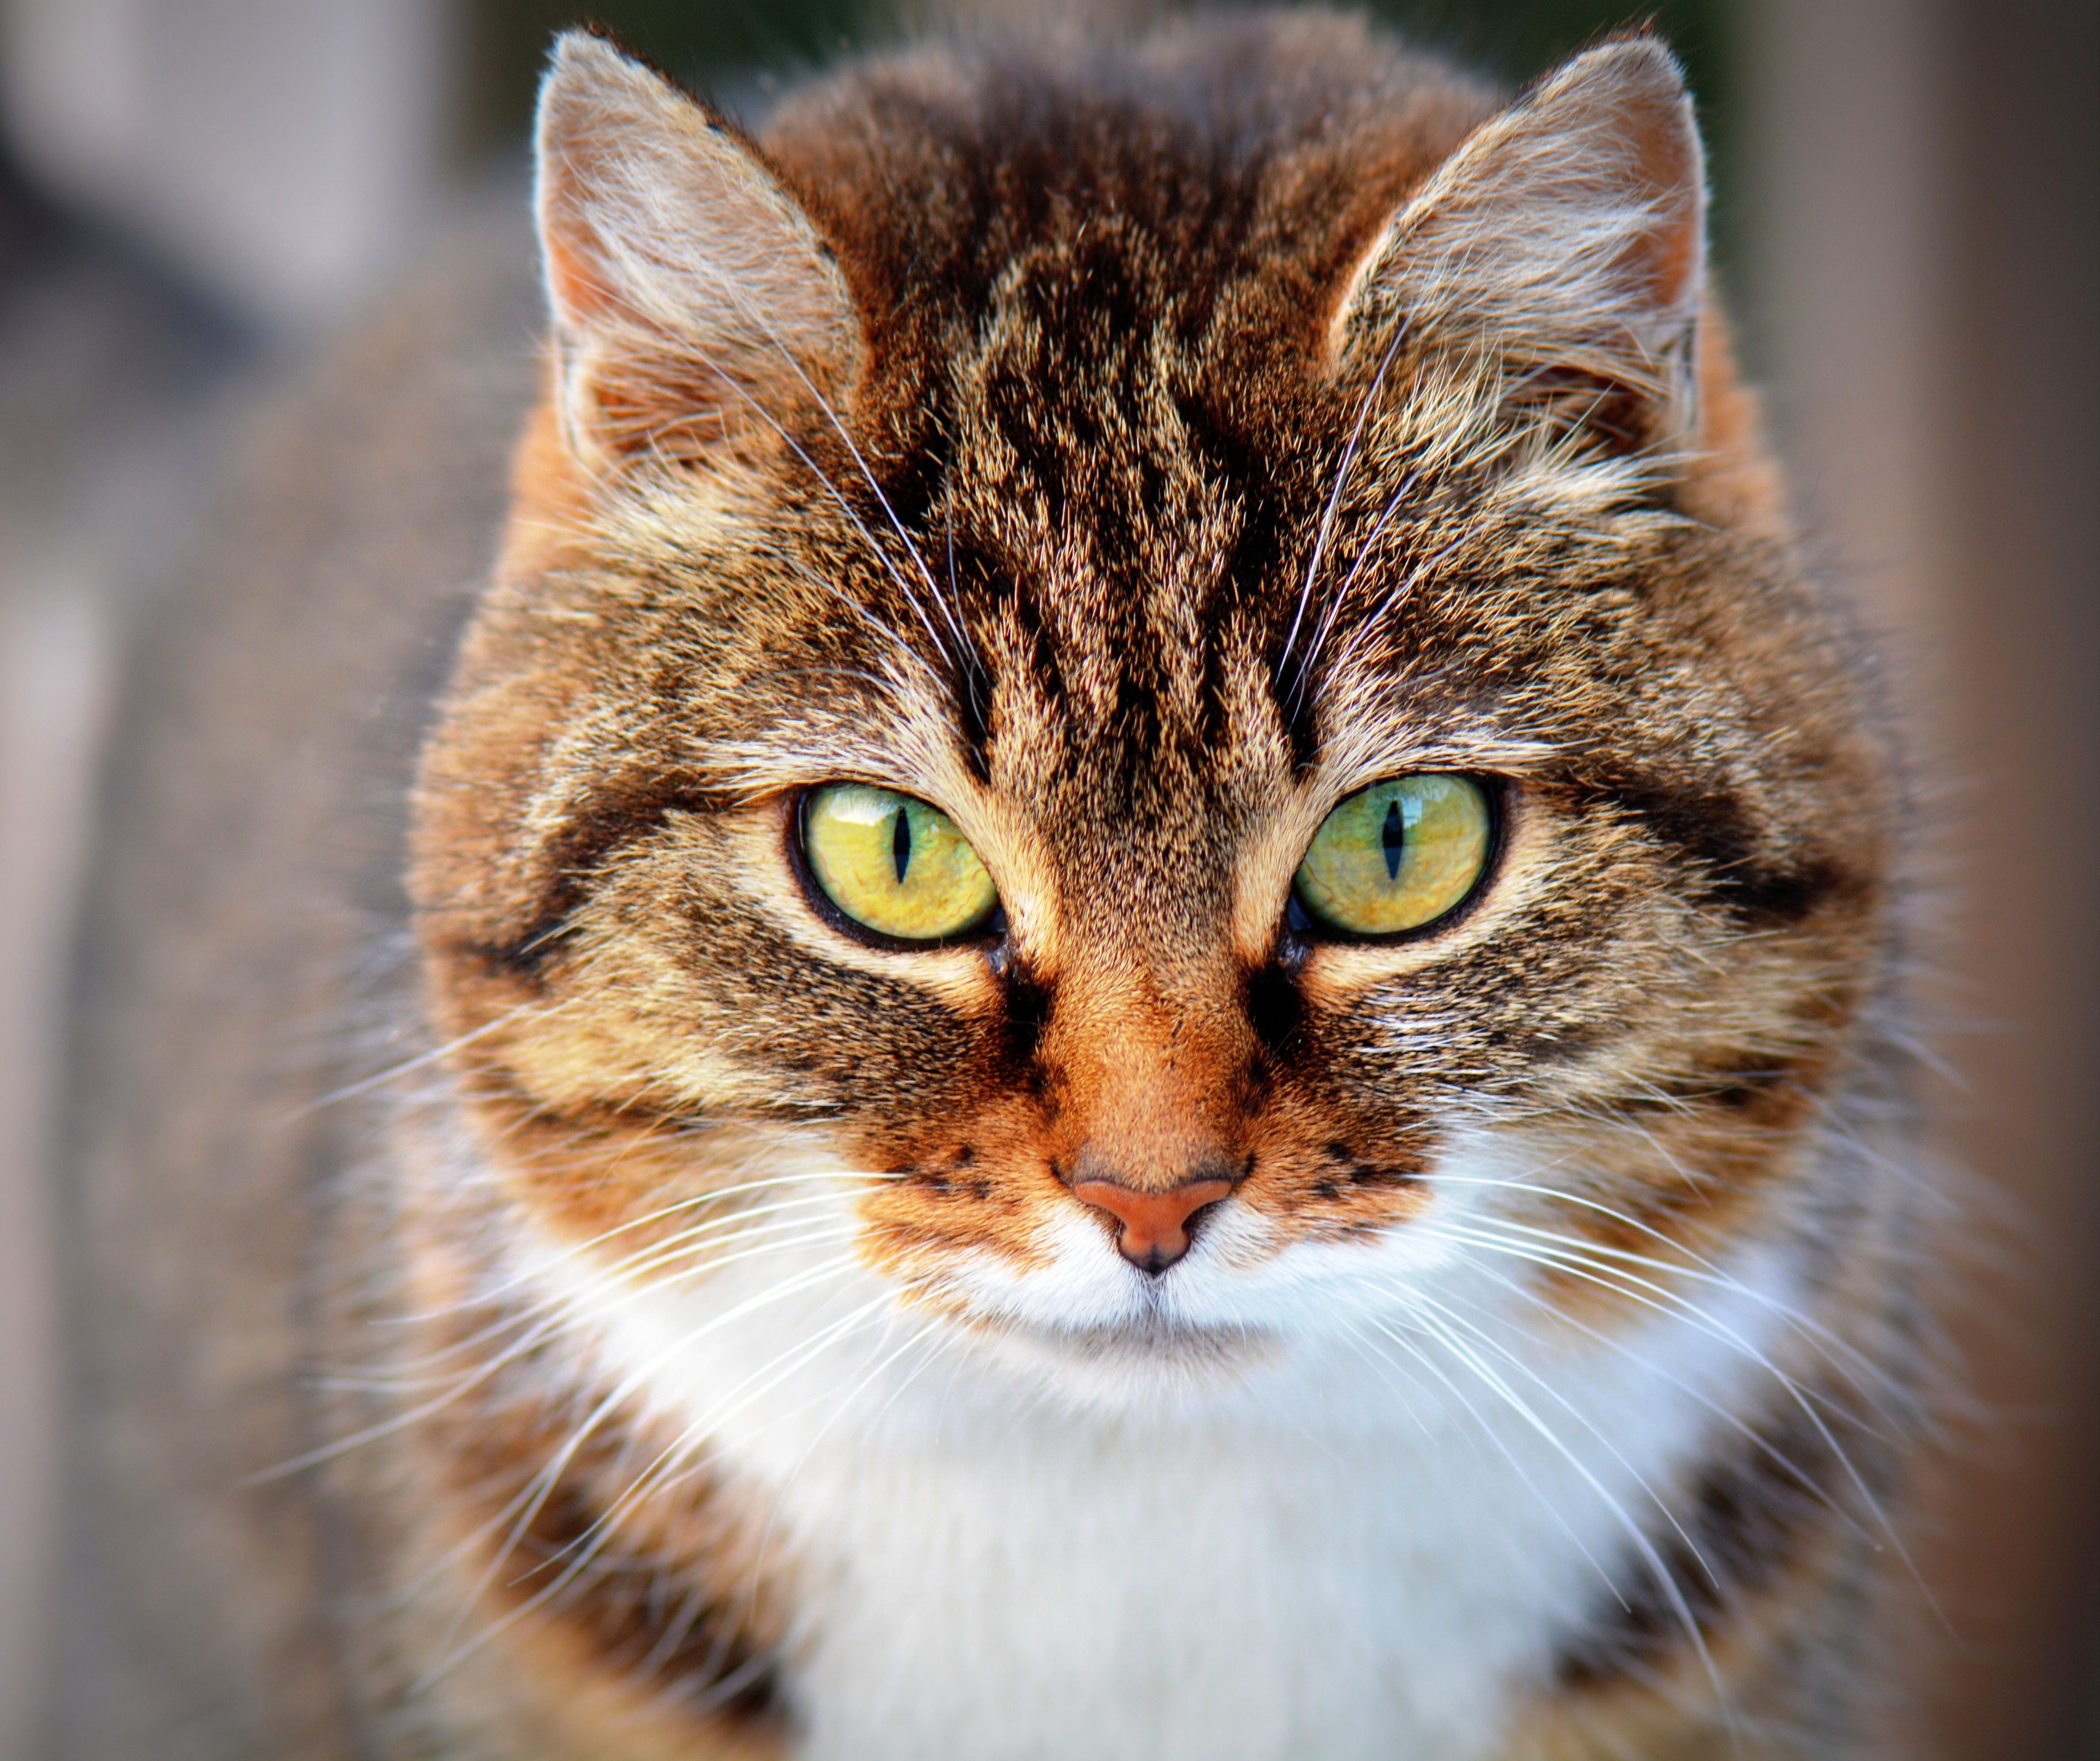
animal, pet, cat, mammal, fauna, close up, cats, nose, whiskers, snout, eye, vertebrate, macro photography, tabby cat, european shorthair, wild cat, small to medium sized cats, cat like mammal, domestic short haired cat, pixie bob, rusty spotted cat